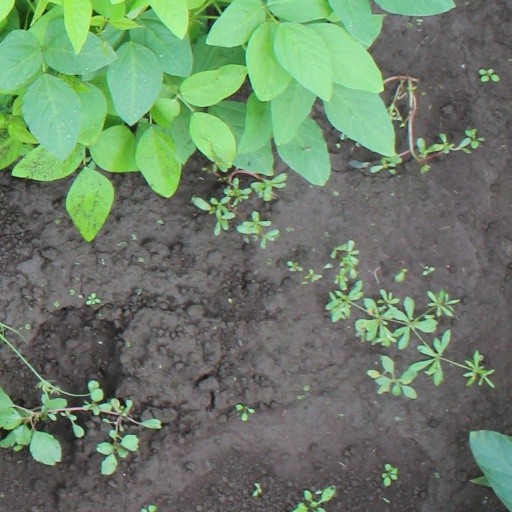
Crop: soybean